Teramachi Street

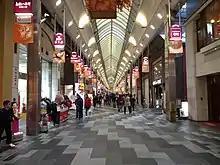
The Teramachi Street arcade

Present day Teramachi Street corresponds to the Higashi Kyōgoku Ōji of the Heian-kyō. At the time the Street was about 32 meters wide but later it was destroyed due to the Ōnin War.